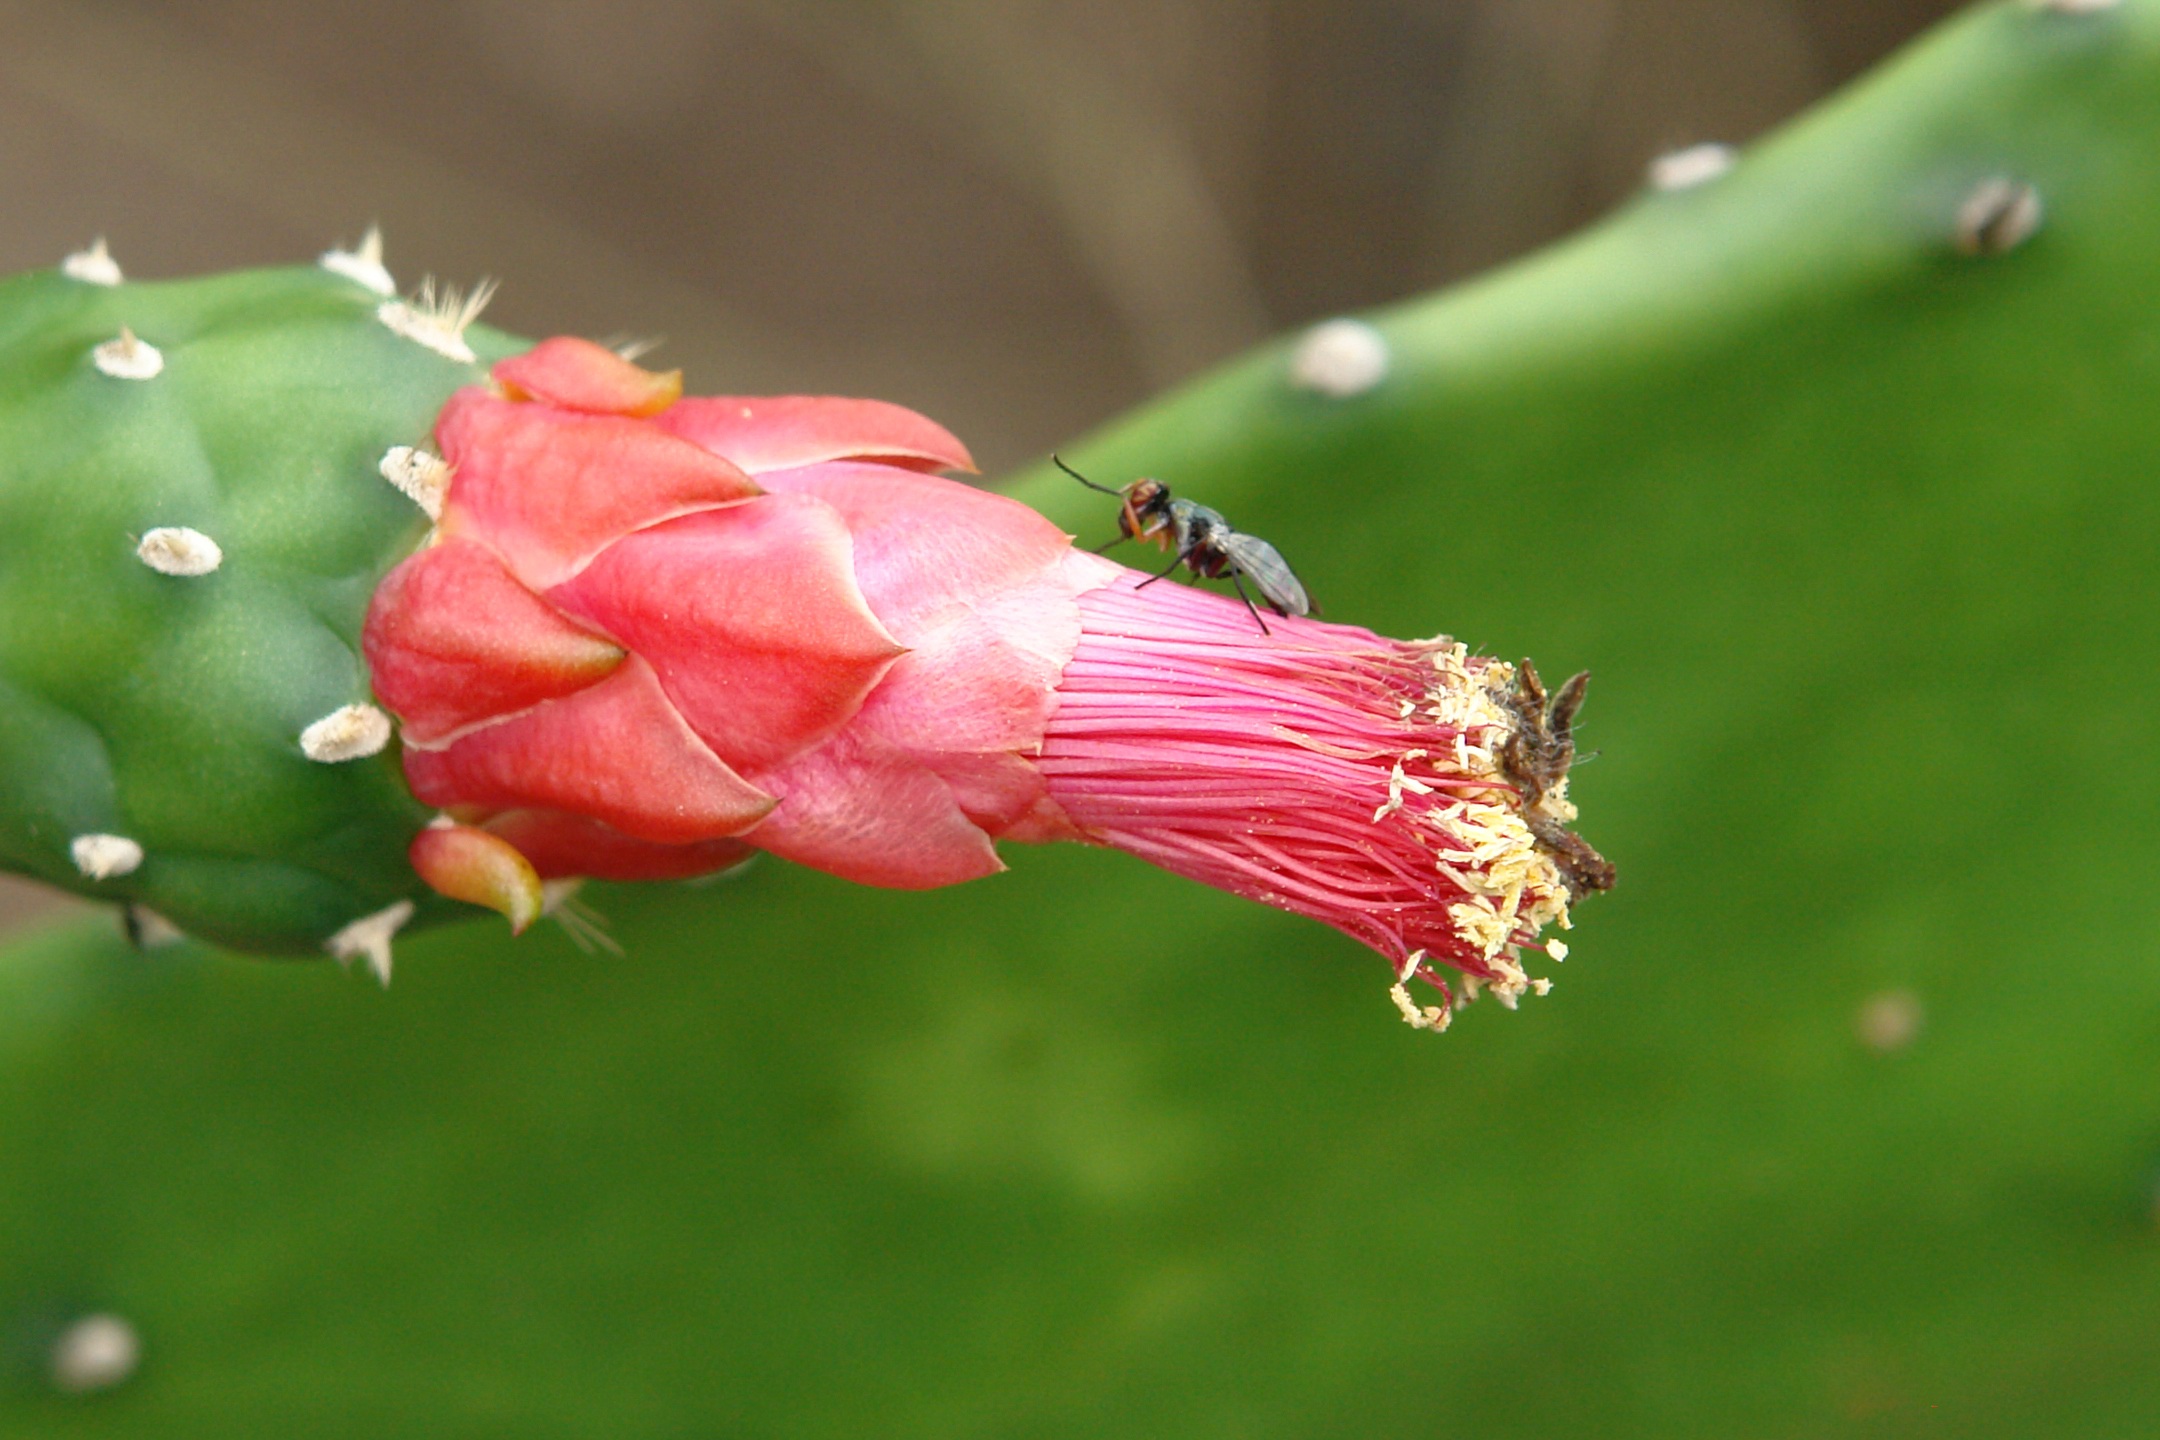
nature, blossom, cactus, plant, leaf, flower, petal, fly, produce, insect, botany, blooming, cacti, flora, close up, petals, beautiful, bud, botanic, macro photography, flowering plant, plant stem, land plant, thorns spines and prickles